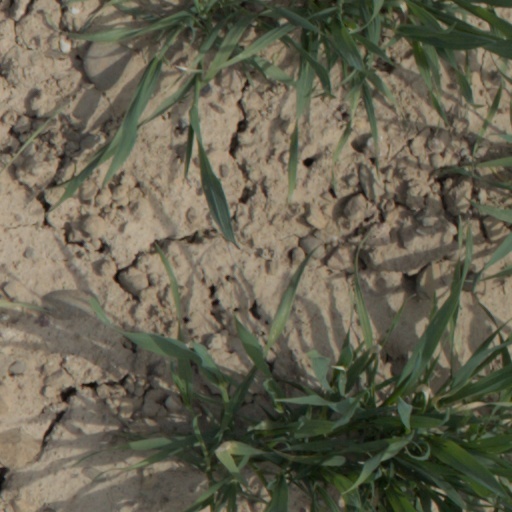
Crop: wheat